Rhetoric

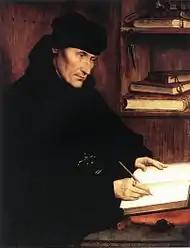
Portrait of Erasmus of Rotterdam

One influential figure in the rebirth of interest in classical rhetoric was Erasmus (–1536). His 1512 work, "De Duplici Copia Verborum et Rerum" (also known as ""), was widely published (it went through more than 150 editions throughout Europe) and became one of the basic school texts on the subject. Its treatment of rhetoric is less comprehensive than the classic works of antiquity, but provides a traditional treatment of (matter and form). Its first book treats the subject of , showing the student how to use schemes and tropes; the second book covers . Much of the emphasis is on abundance of variation ( means "plenty" or "abundance", as in copious or cornucopia), so both books focus on ways to introduce the maximum amount of variety into discourse. For instance, in one section of the "De Copia", Erasmus presents two hundred variations of the sentence "Always, as long as I live, I shall remember you" ("") Another of his works, the extremely popular "The Praise of Folly", also had considerable influence on the teaching of rhetoric in the later 16th century. Its orations in favour of qualities such as madness spawned a type of exercise popular in Elizabethan grammar schools, later called adoxography, which required pupils to compose passages in praise of useless things.